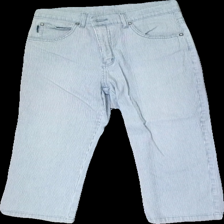
View: front
Type: Jeans
Category: Ladies
Brand: Flash
Colors: Blue, White
Material: 100% Cotton
Pattern: Striped
Cut: Cropped
Size: 38
Trend: Denim
Price range: 50-100
Recommended usage: Reuse
Description: Blue and white striped cropped jeans